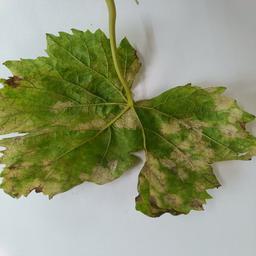
Label: Downy Mildew